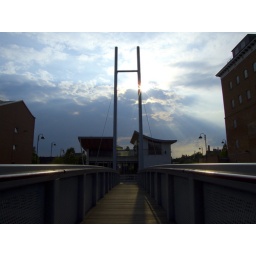
The sun was just creeping behind the clouds as I crossed the bridge over the river Soar from Castle Park